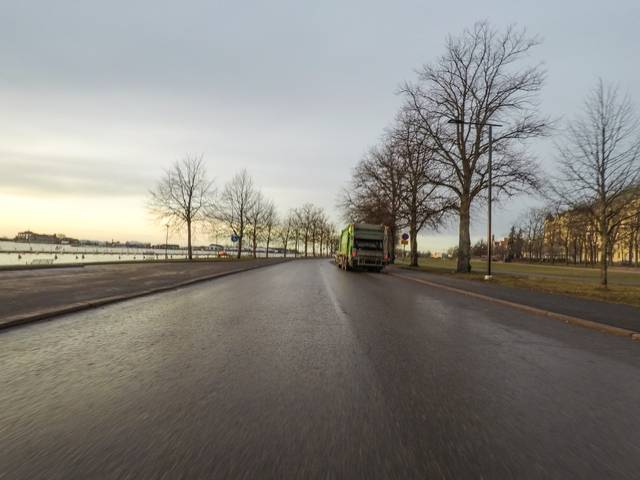
Region: Finland
Coordinates: 60.155, 24.95